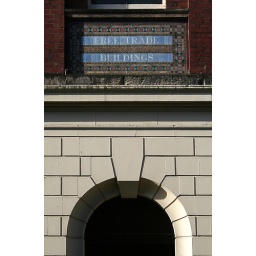
An old sign above one of the entrances to Webberley's book shop.